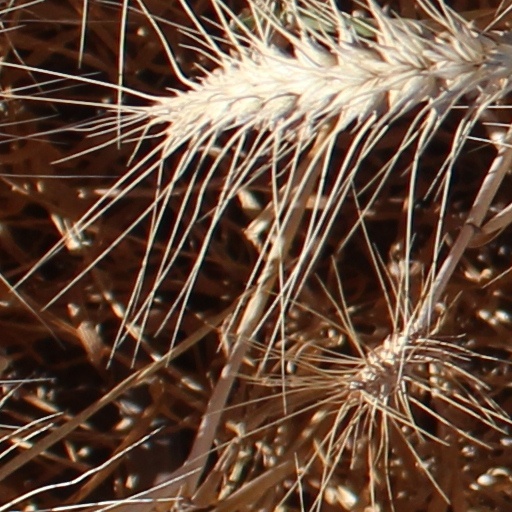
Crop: wheat